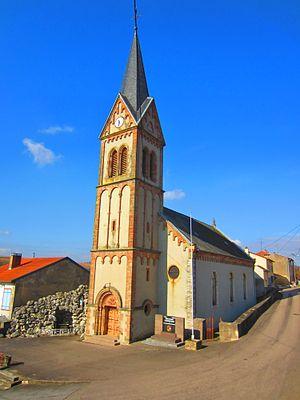
Eglise Bionville Nied
Bionville-sur-Nied est une commune française de Lorraine située dans le département de la Moselle et le bassin de vie de la Moselle-Est, en région Grand Est.